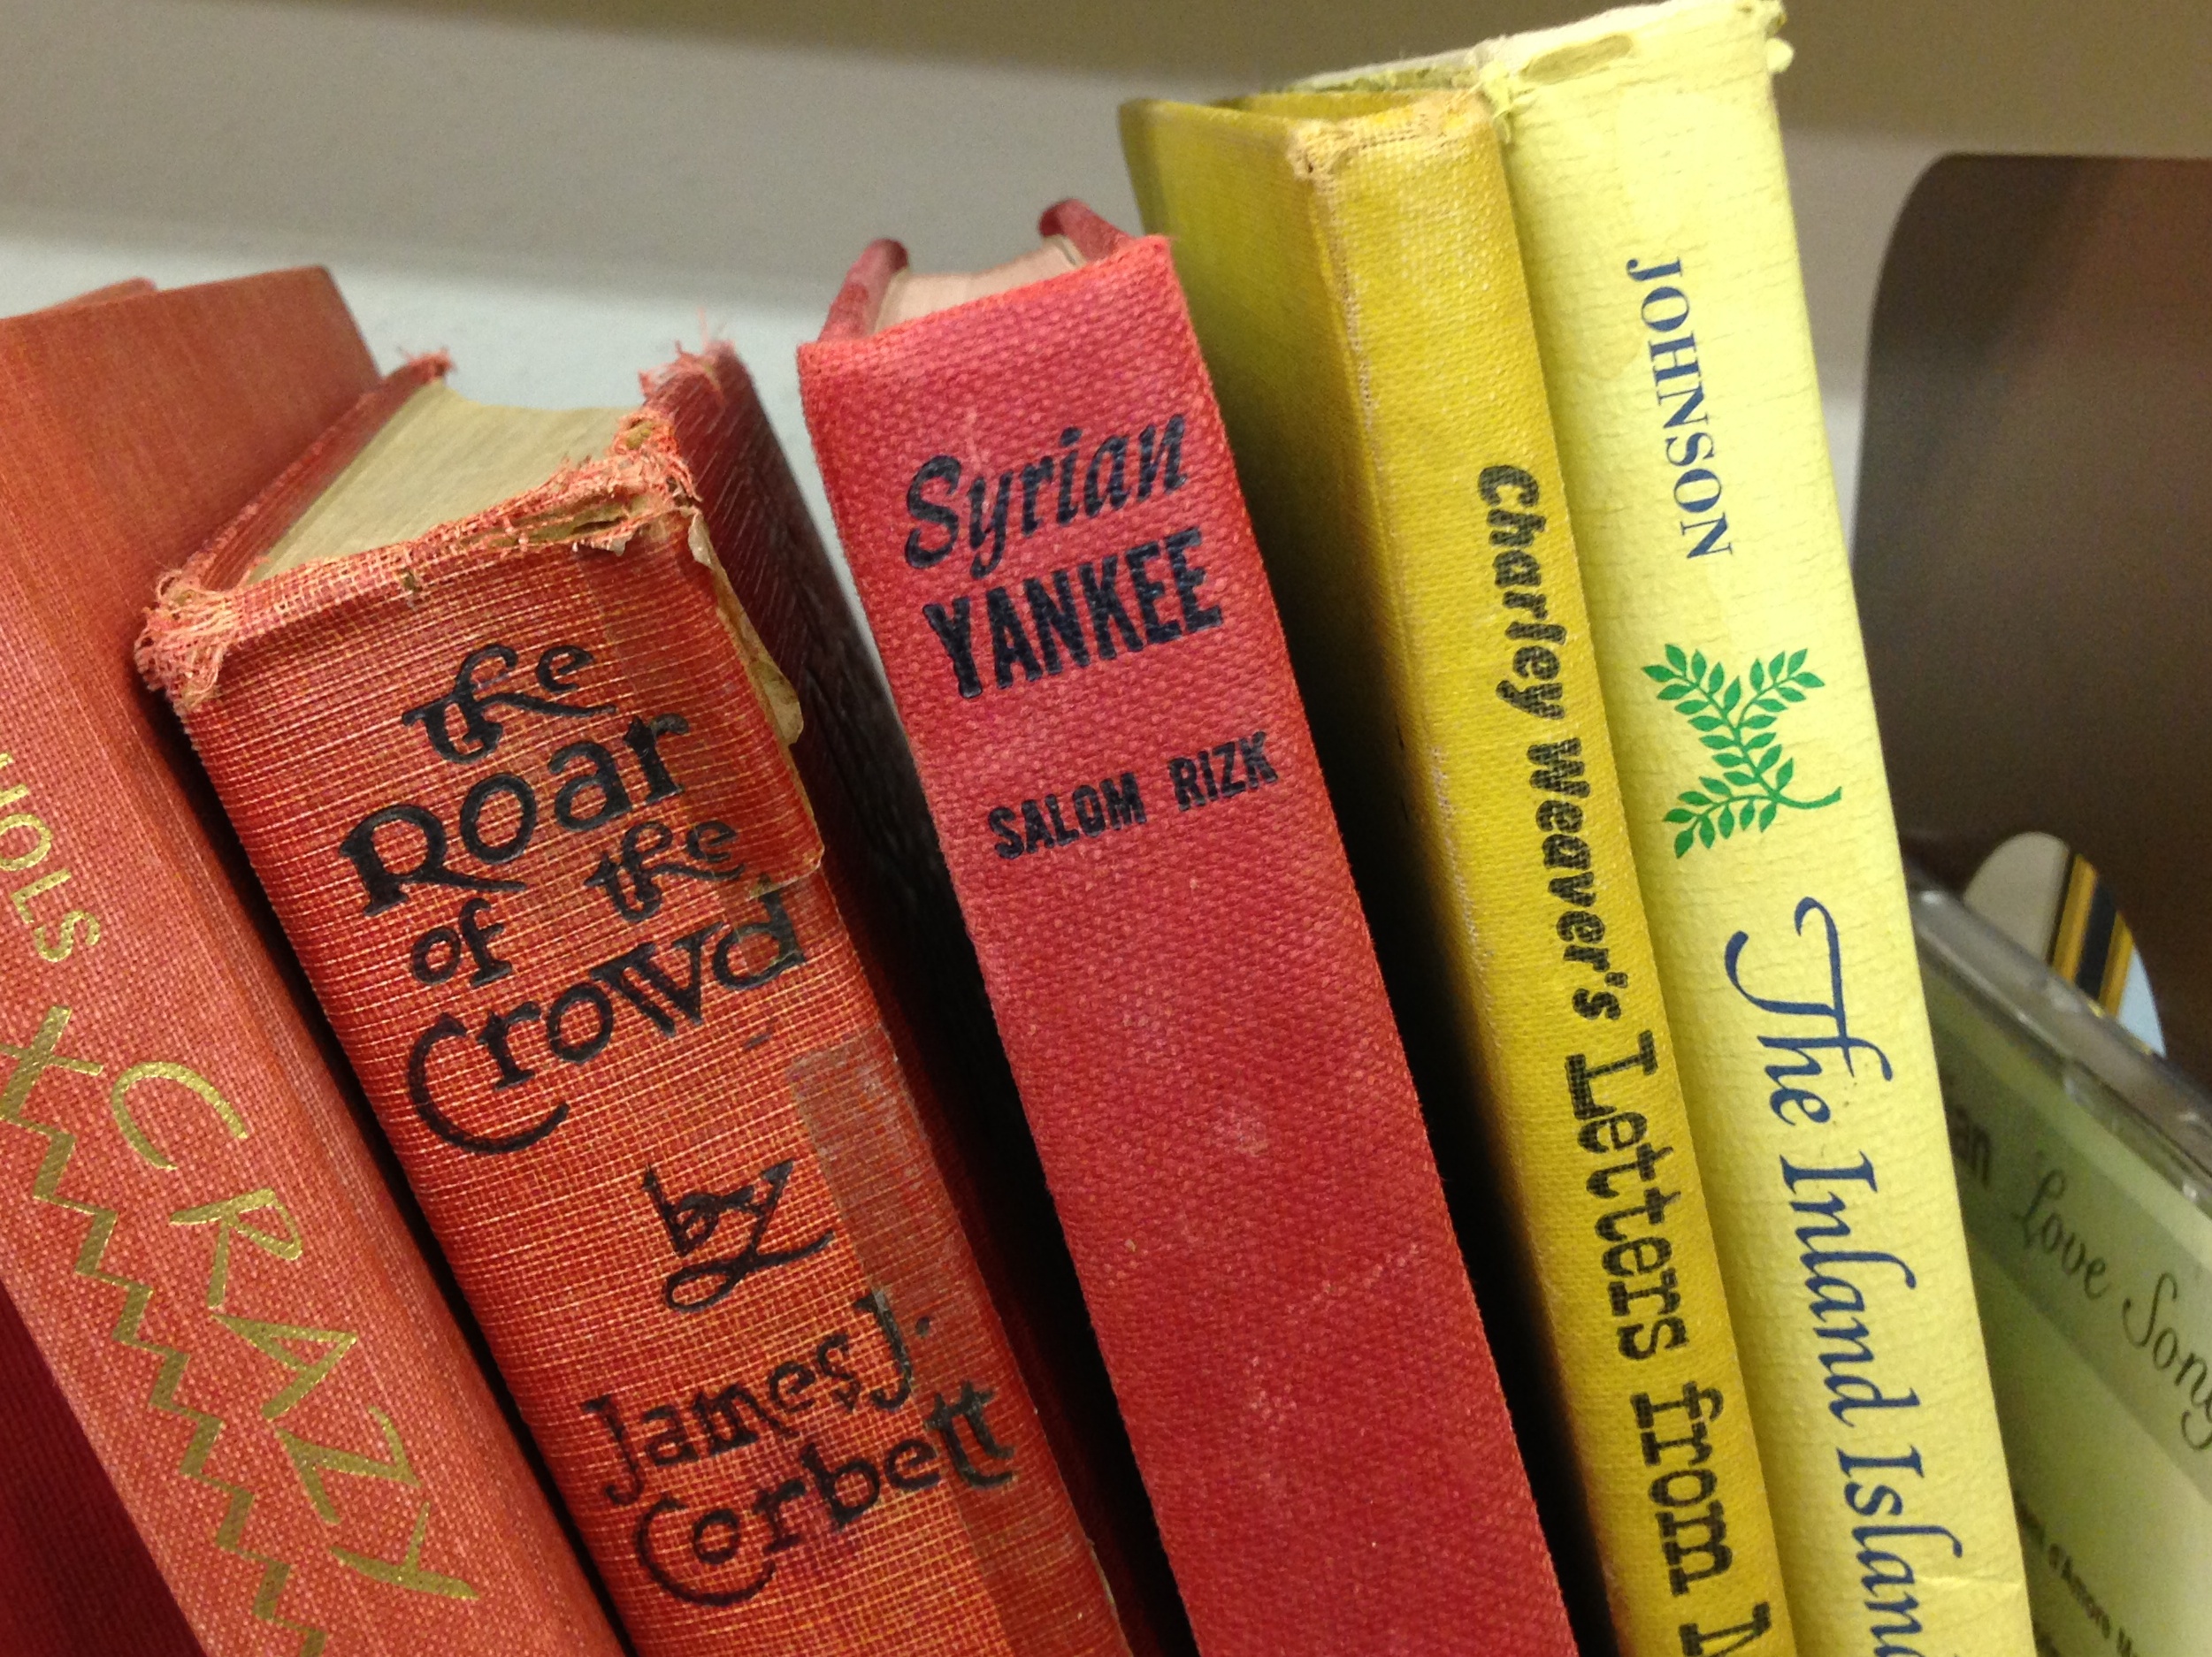
book, food, color, label, flavor